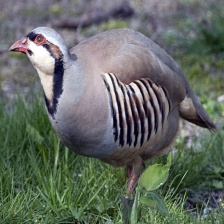
Species: CHUKAR PARTRIDGE
Scientific name: ALECTORIS CHUKAR
ImageNet parent category: partridge